Walford Davies

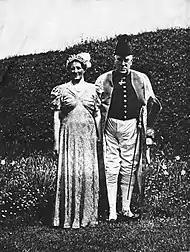
Walford Davies in the ceremonial uniform of a Knight Commander of the Royal Victorian Order with Lady Davies, Windsor Castle,

In May 1898 Davies was appointed organist and director of the choir at the Temple Church in the City of London, a post he retained until 1923. With this appointment, in the view of his biographer, Jeremy Dibble, Davies began to be seen as a prominent figure in British musical life. As an organist he became well known both as a soloist and as a teacher – the most distinguished of his pupils being Leopold Stokowski. As a conductor he directed the London Church Choir Association (1901–13) and succeeded Stanford at the Bach Choir (1902–07).